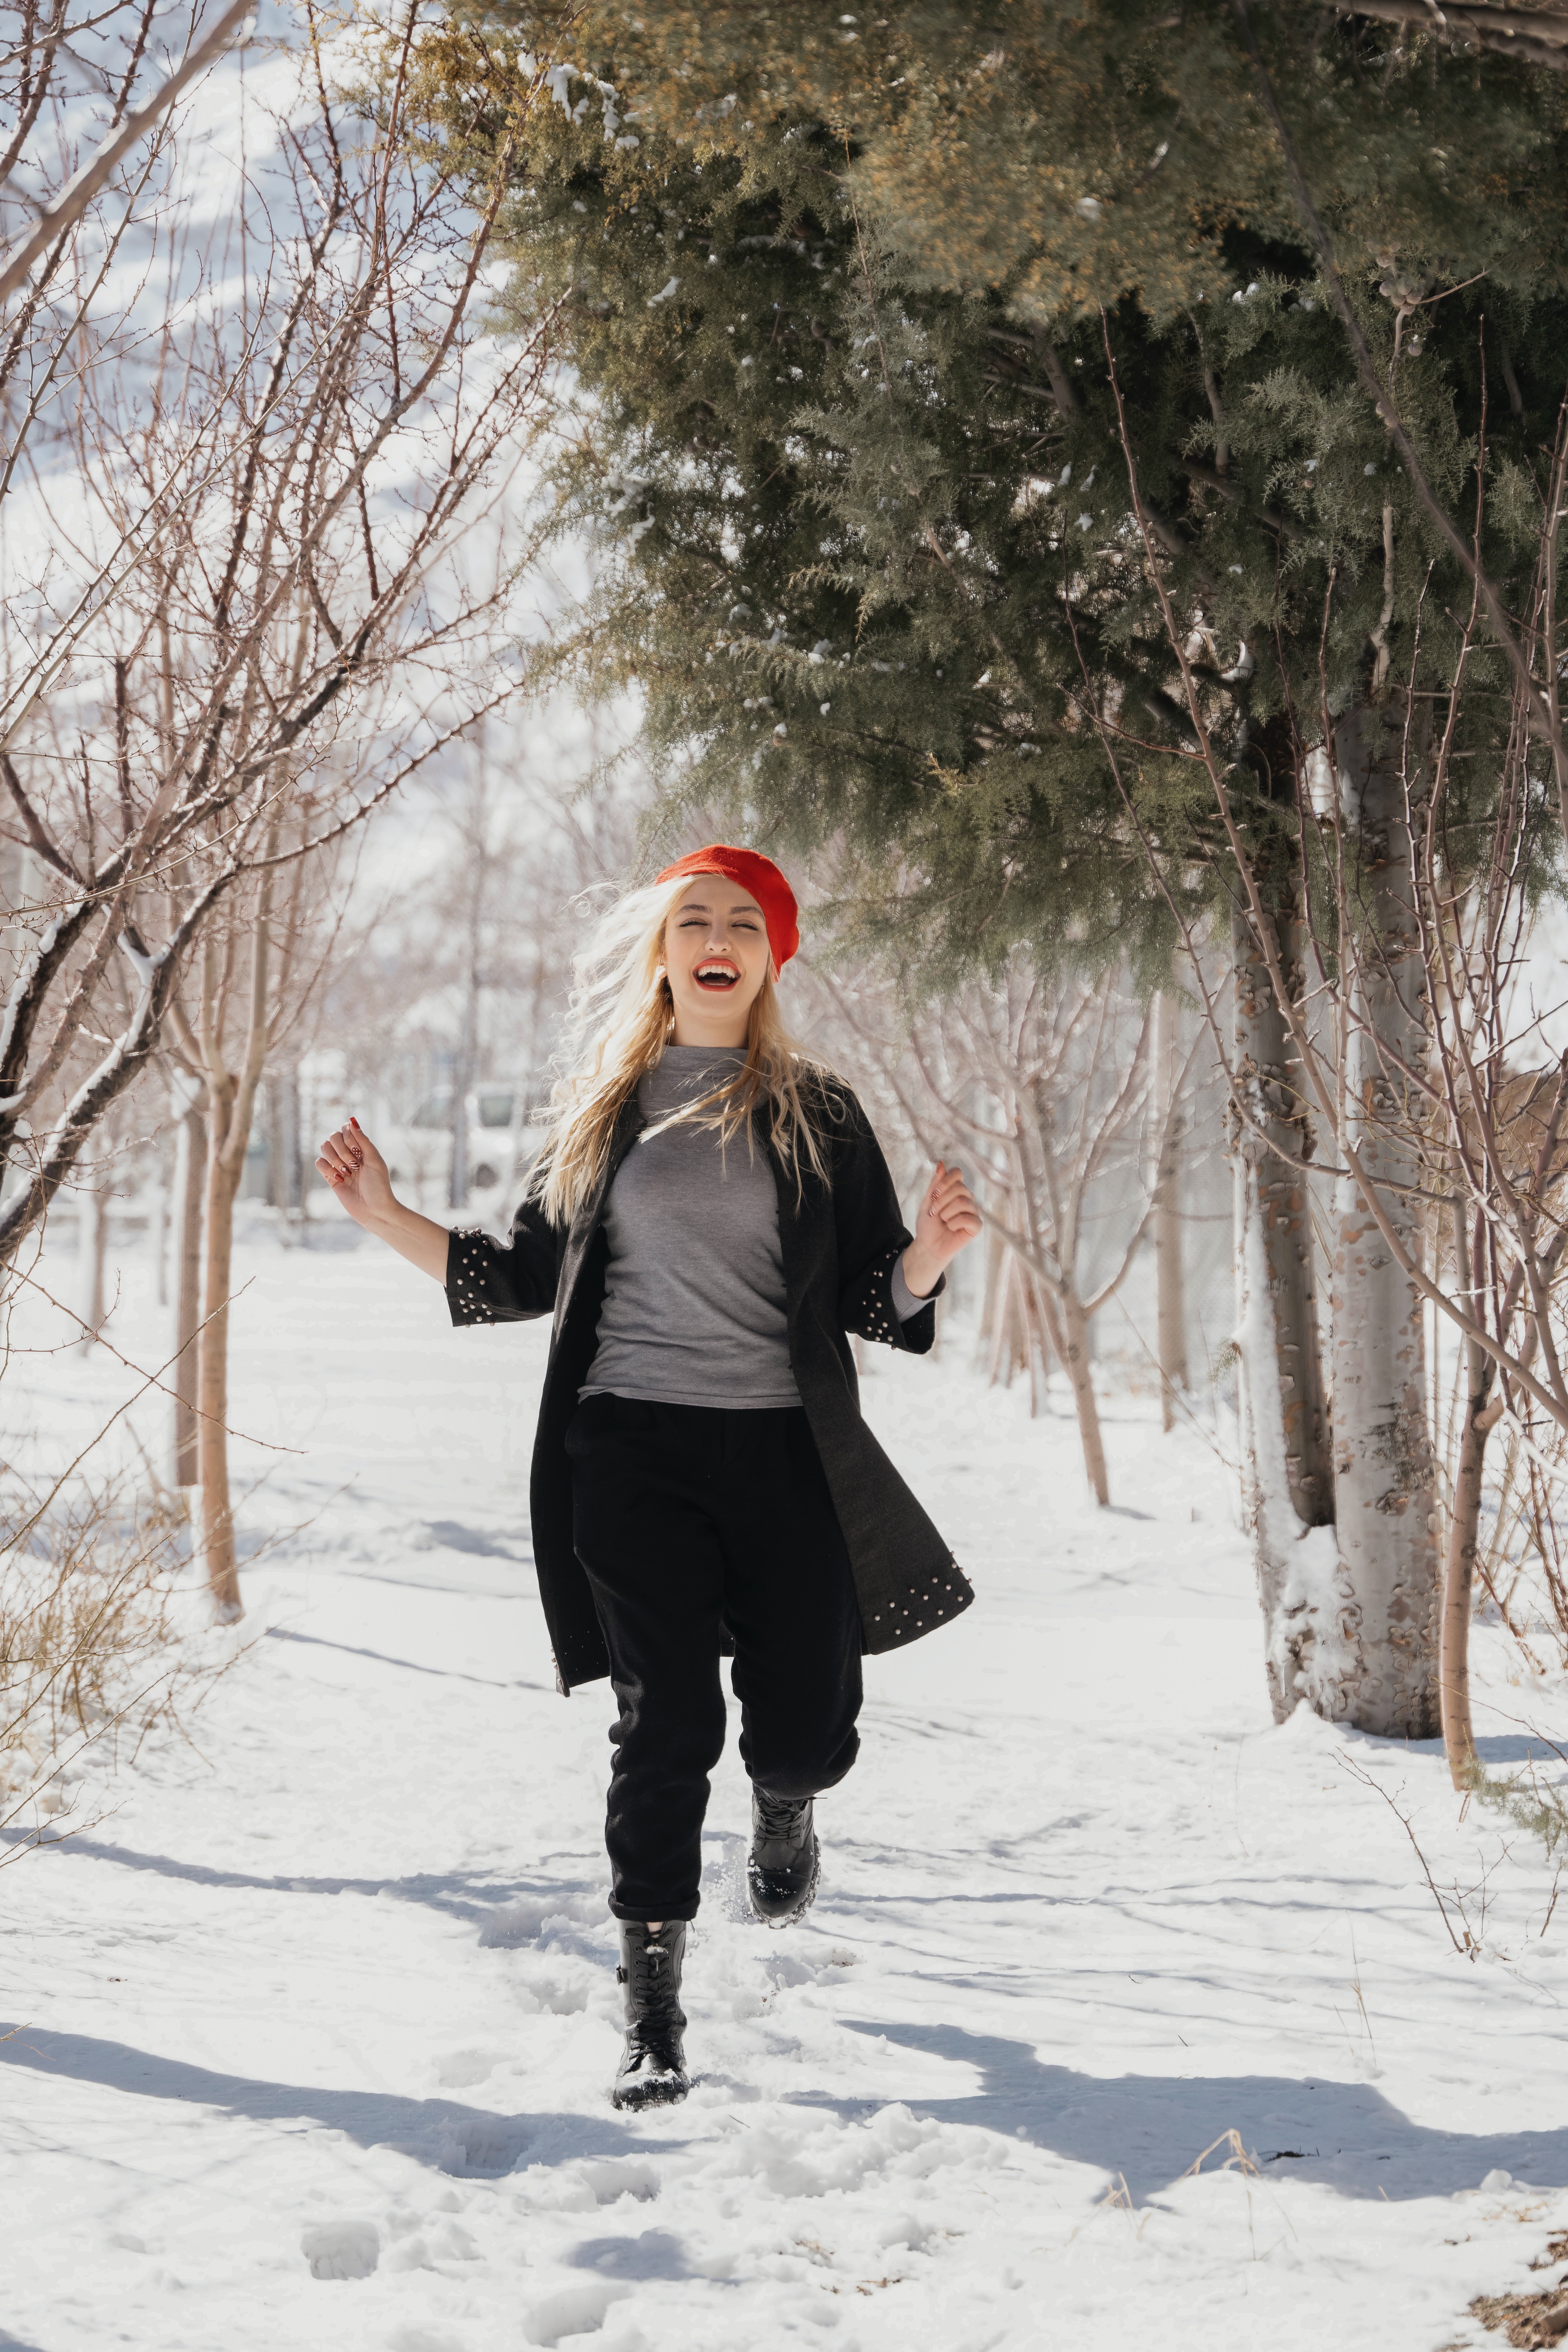
woman, shoe, outerwear, plant, snow, People in nature, branch, tree, gesture, street fashion, freezing, knee, happy, recreation, leisure, electric blue, long hair, boot, denim, forest, fun, fur, walking, leggings, winter, Playing in the snow, pedestrian, landscape, fashion accessory, frost, precipitation, trail, road, riding boot, woodland, shadow, winter storm, tights, portrait photography, photo shoot, street, beanie, child, vacation